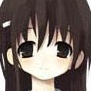
Portrait style: Anime Portrait